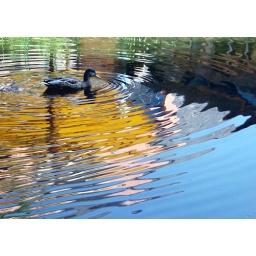
This duck was swimming in one of the pools and I really liked the colors and shapes of the rippled reflections.